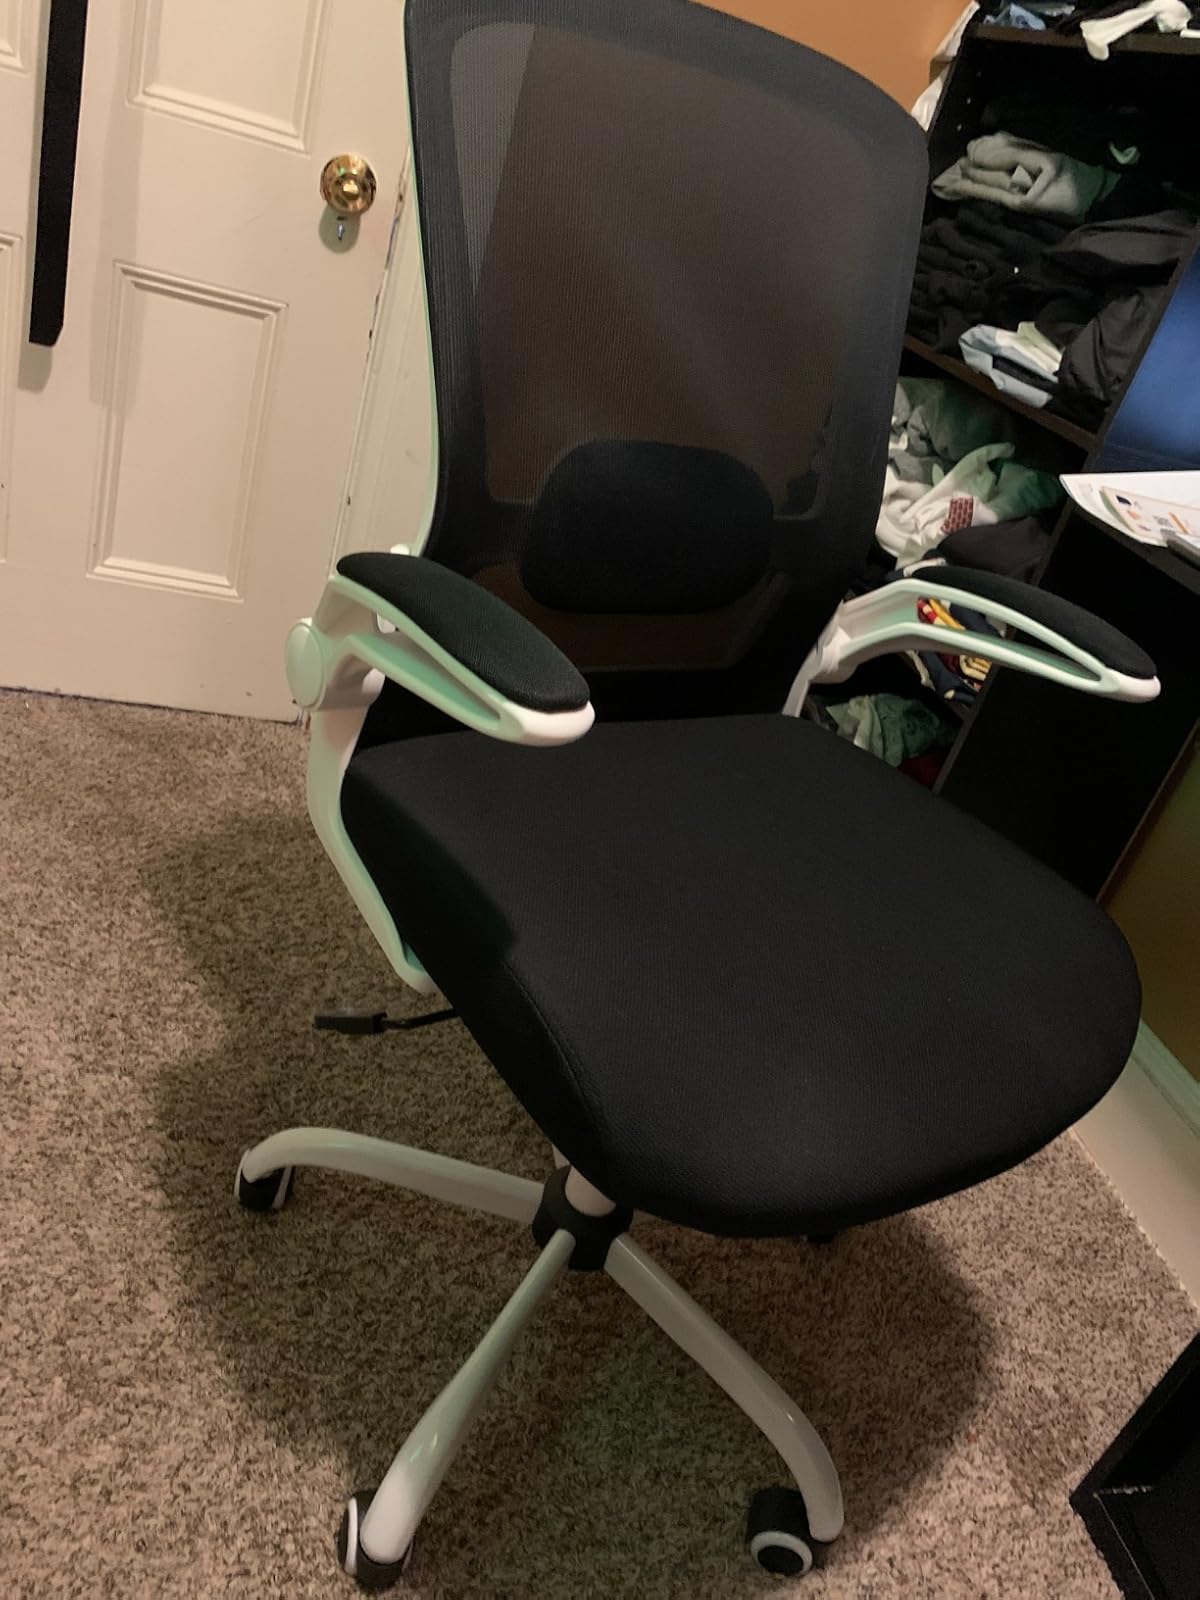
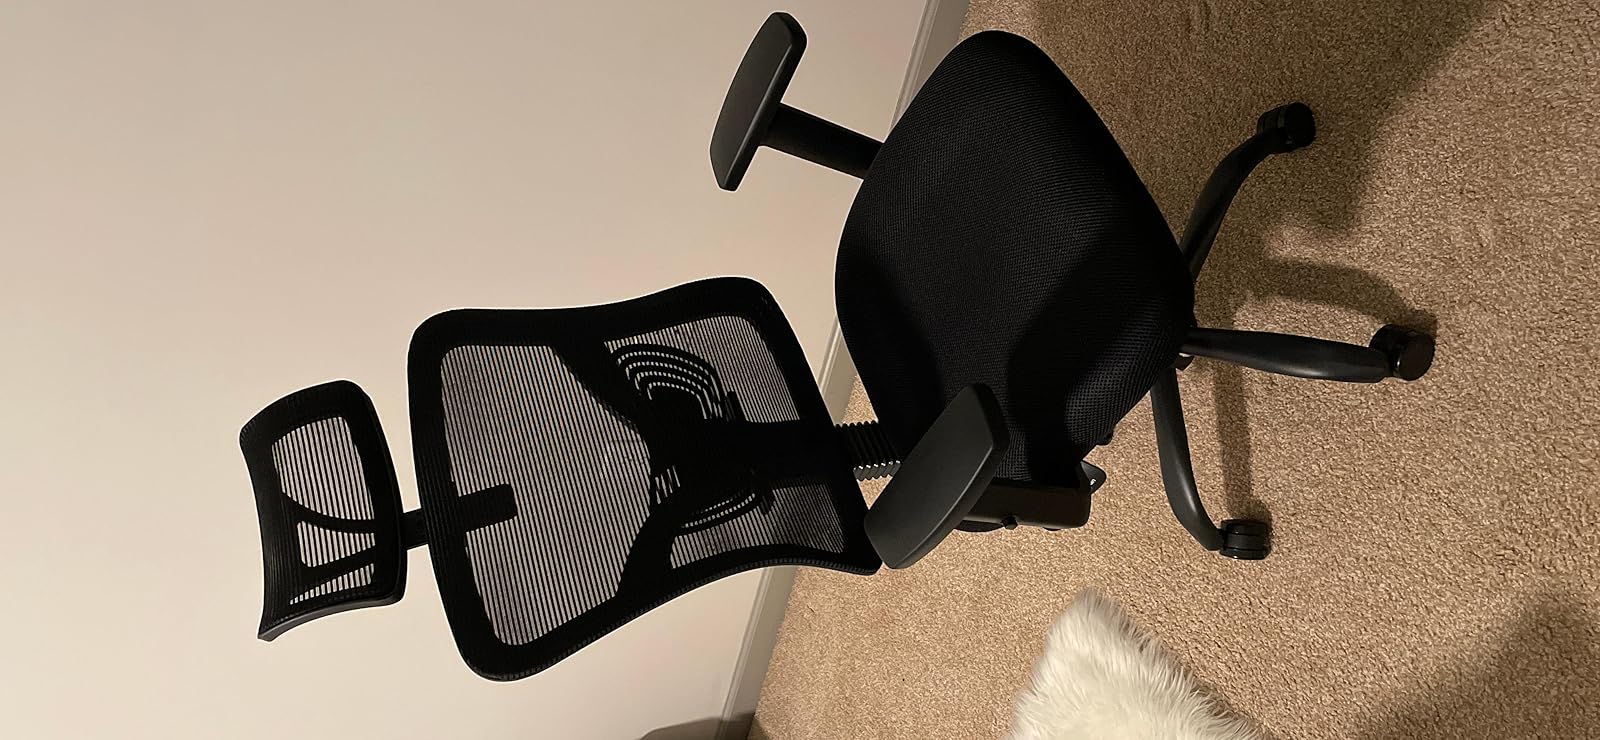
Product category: items_chair
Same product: no